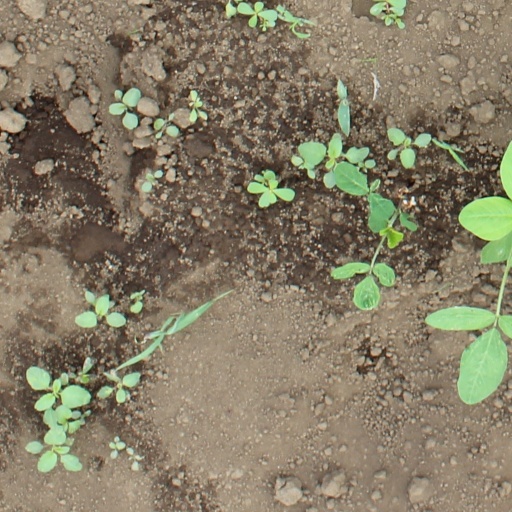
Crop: soybean